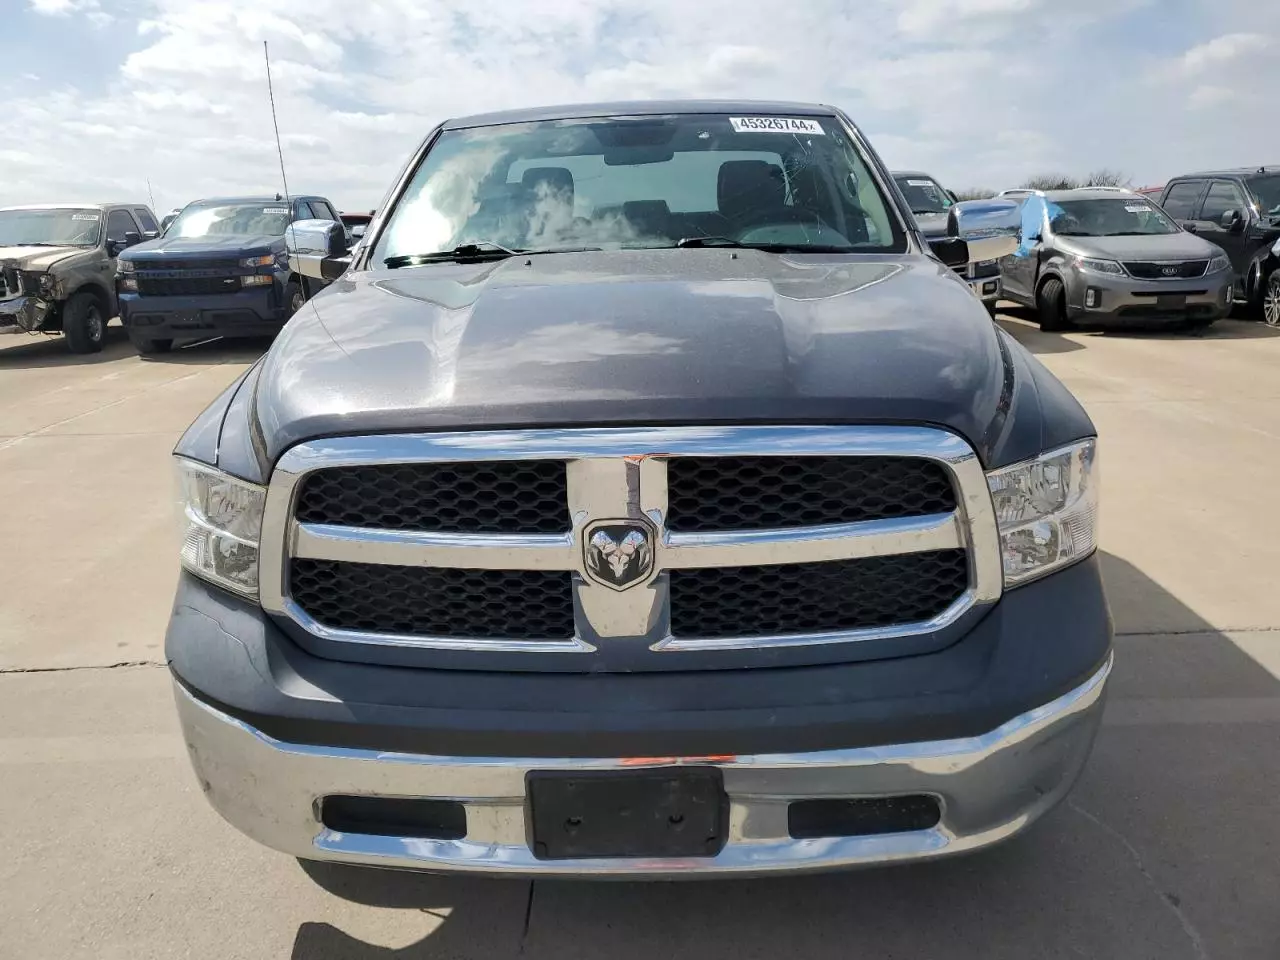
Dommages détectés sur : pare-choc avant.
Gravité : mineur